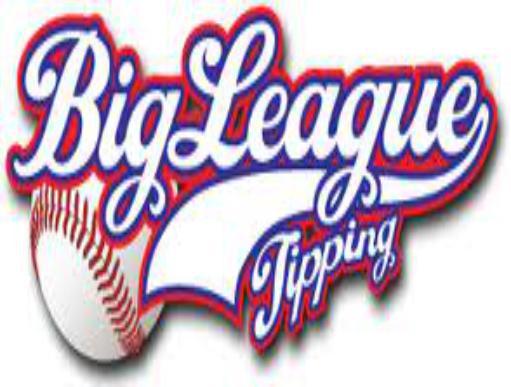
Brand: Big League
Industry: Others